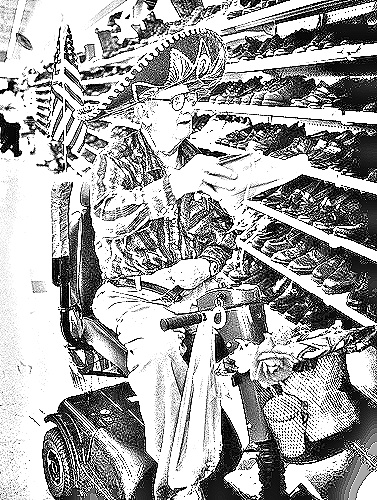
Portrait style: Sketch Portrait